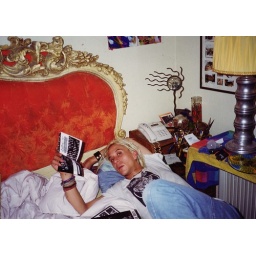
Me in my x-girlfriend kates bedroom at the Lucky Street house in 1998.